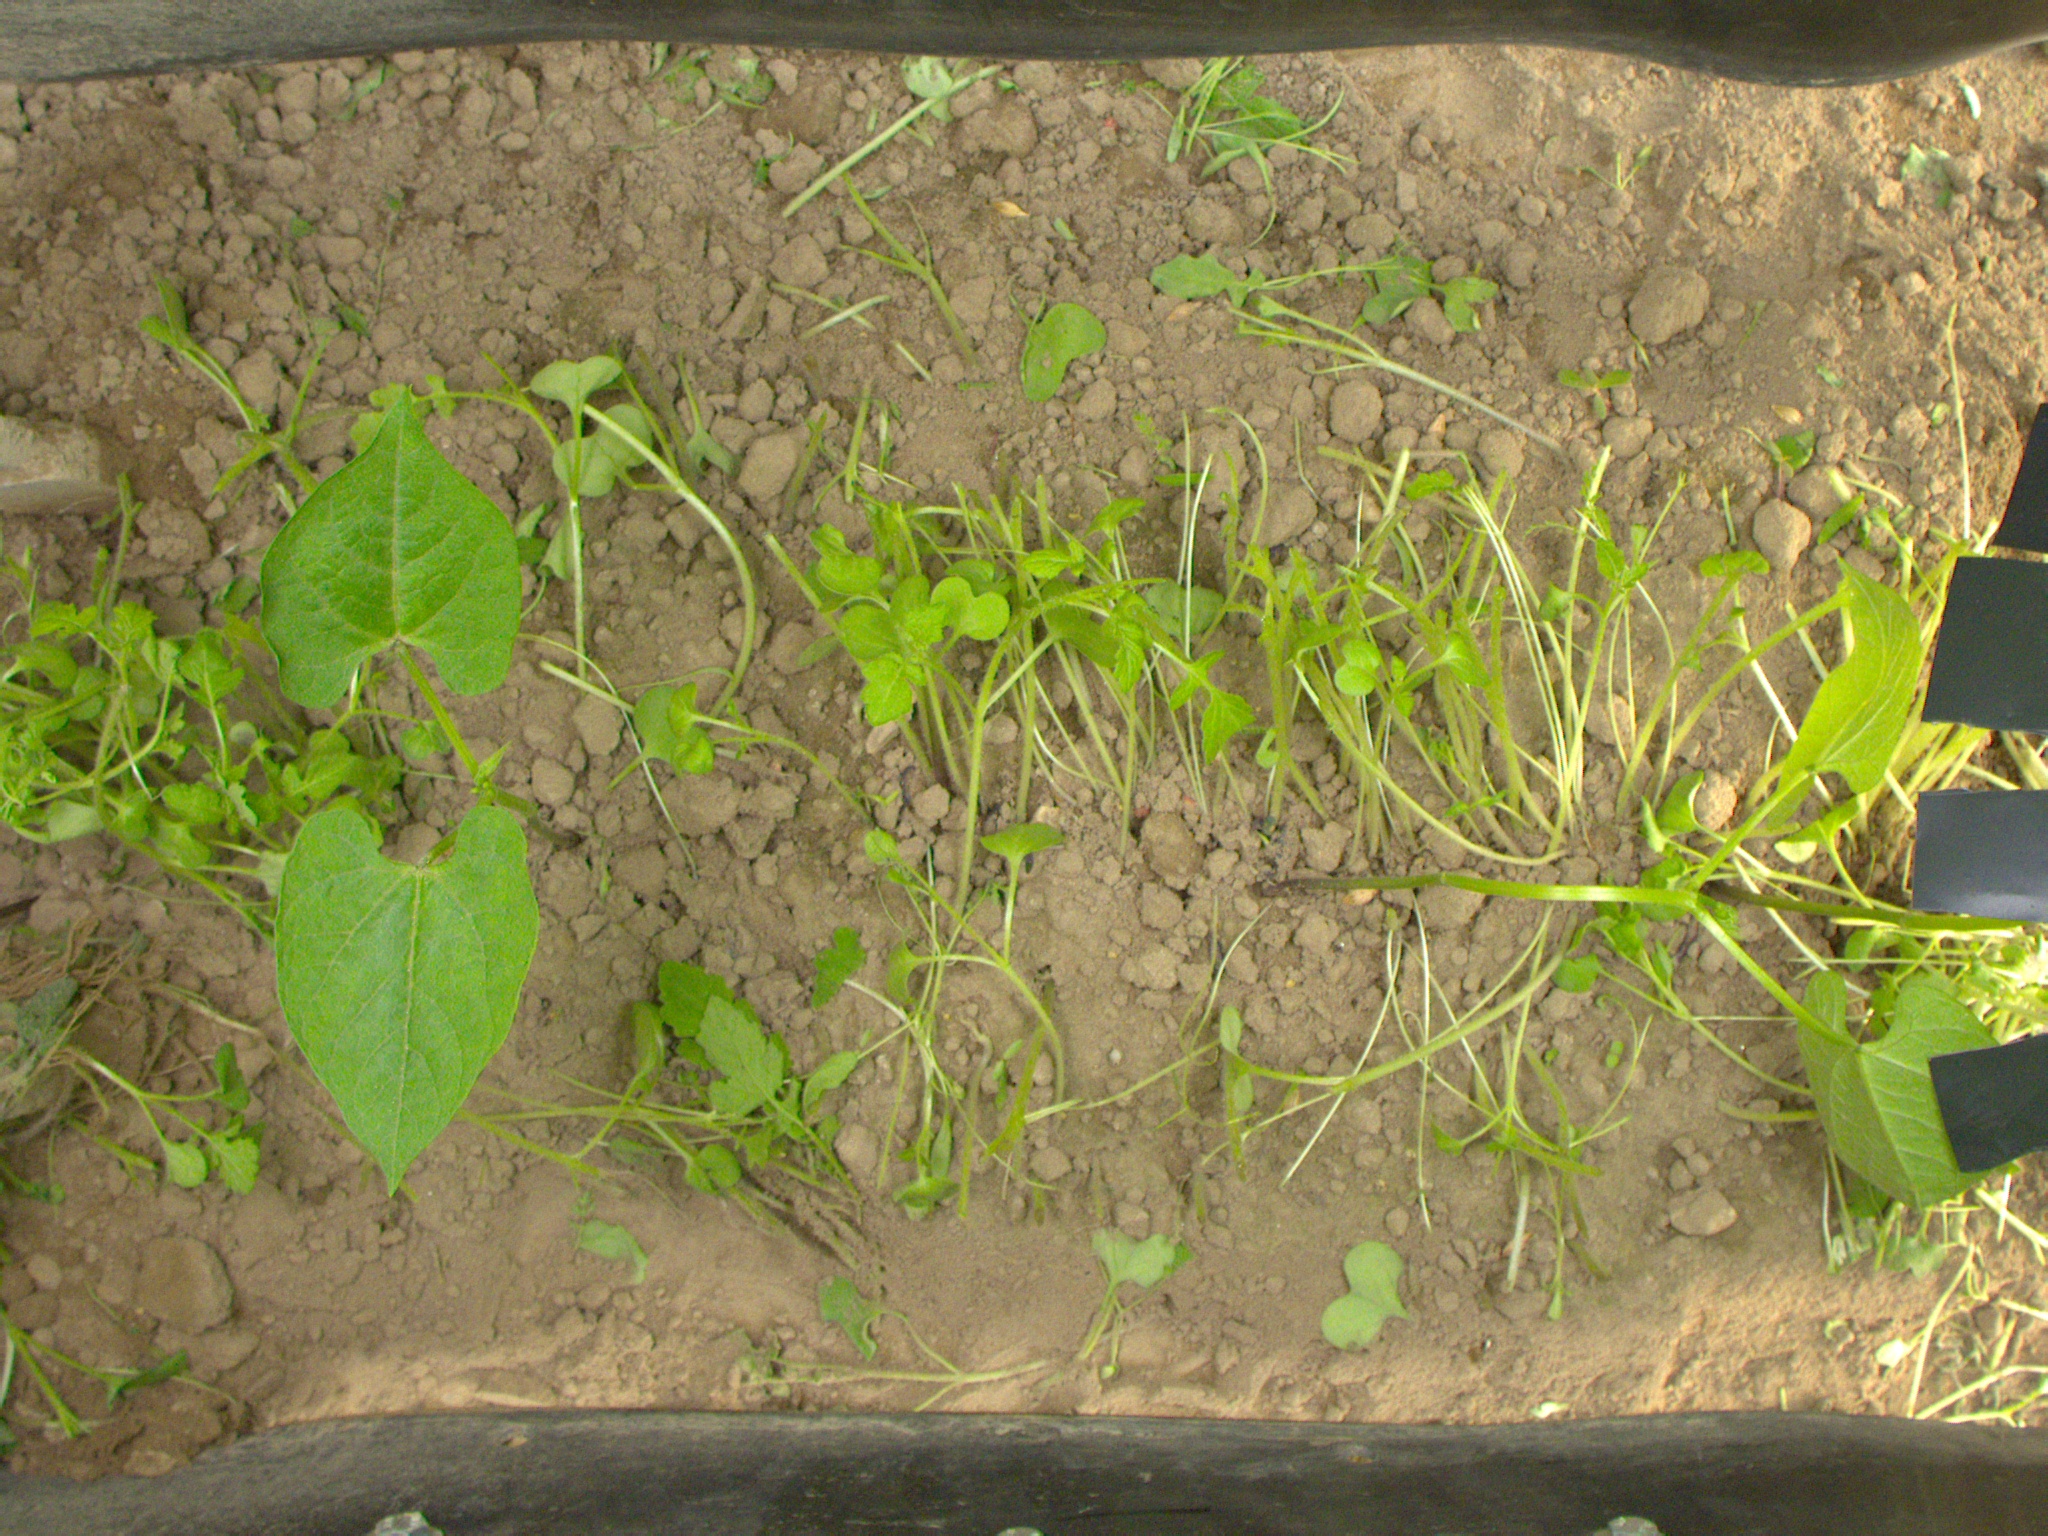
Crop: bean
Objects: bean, bean, stem_bean, stem_bean